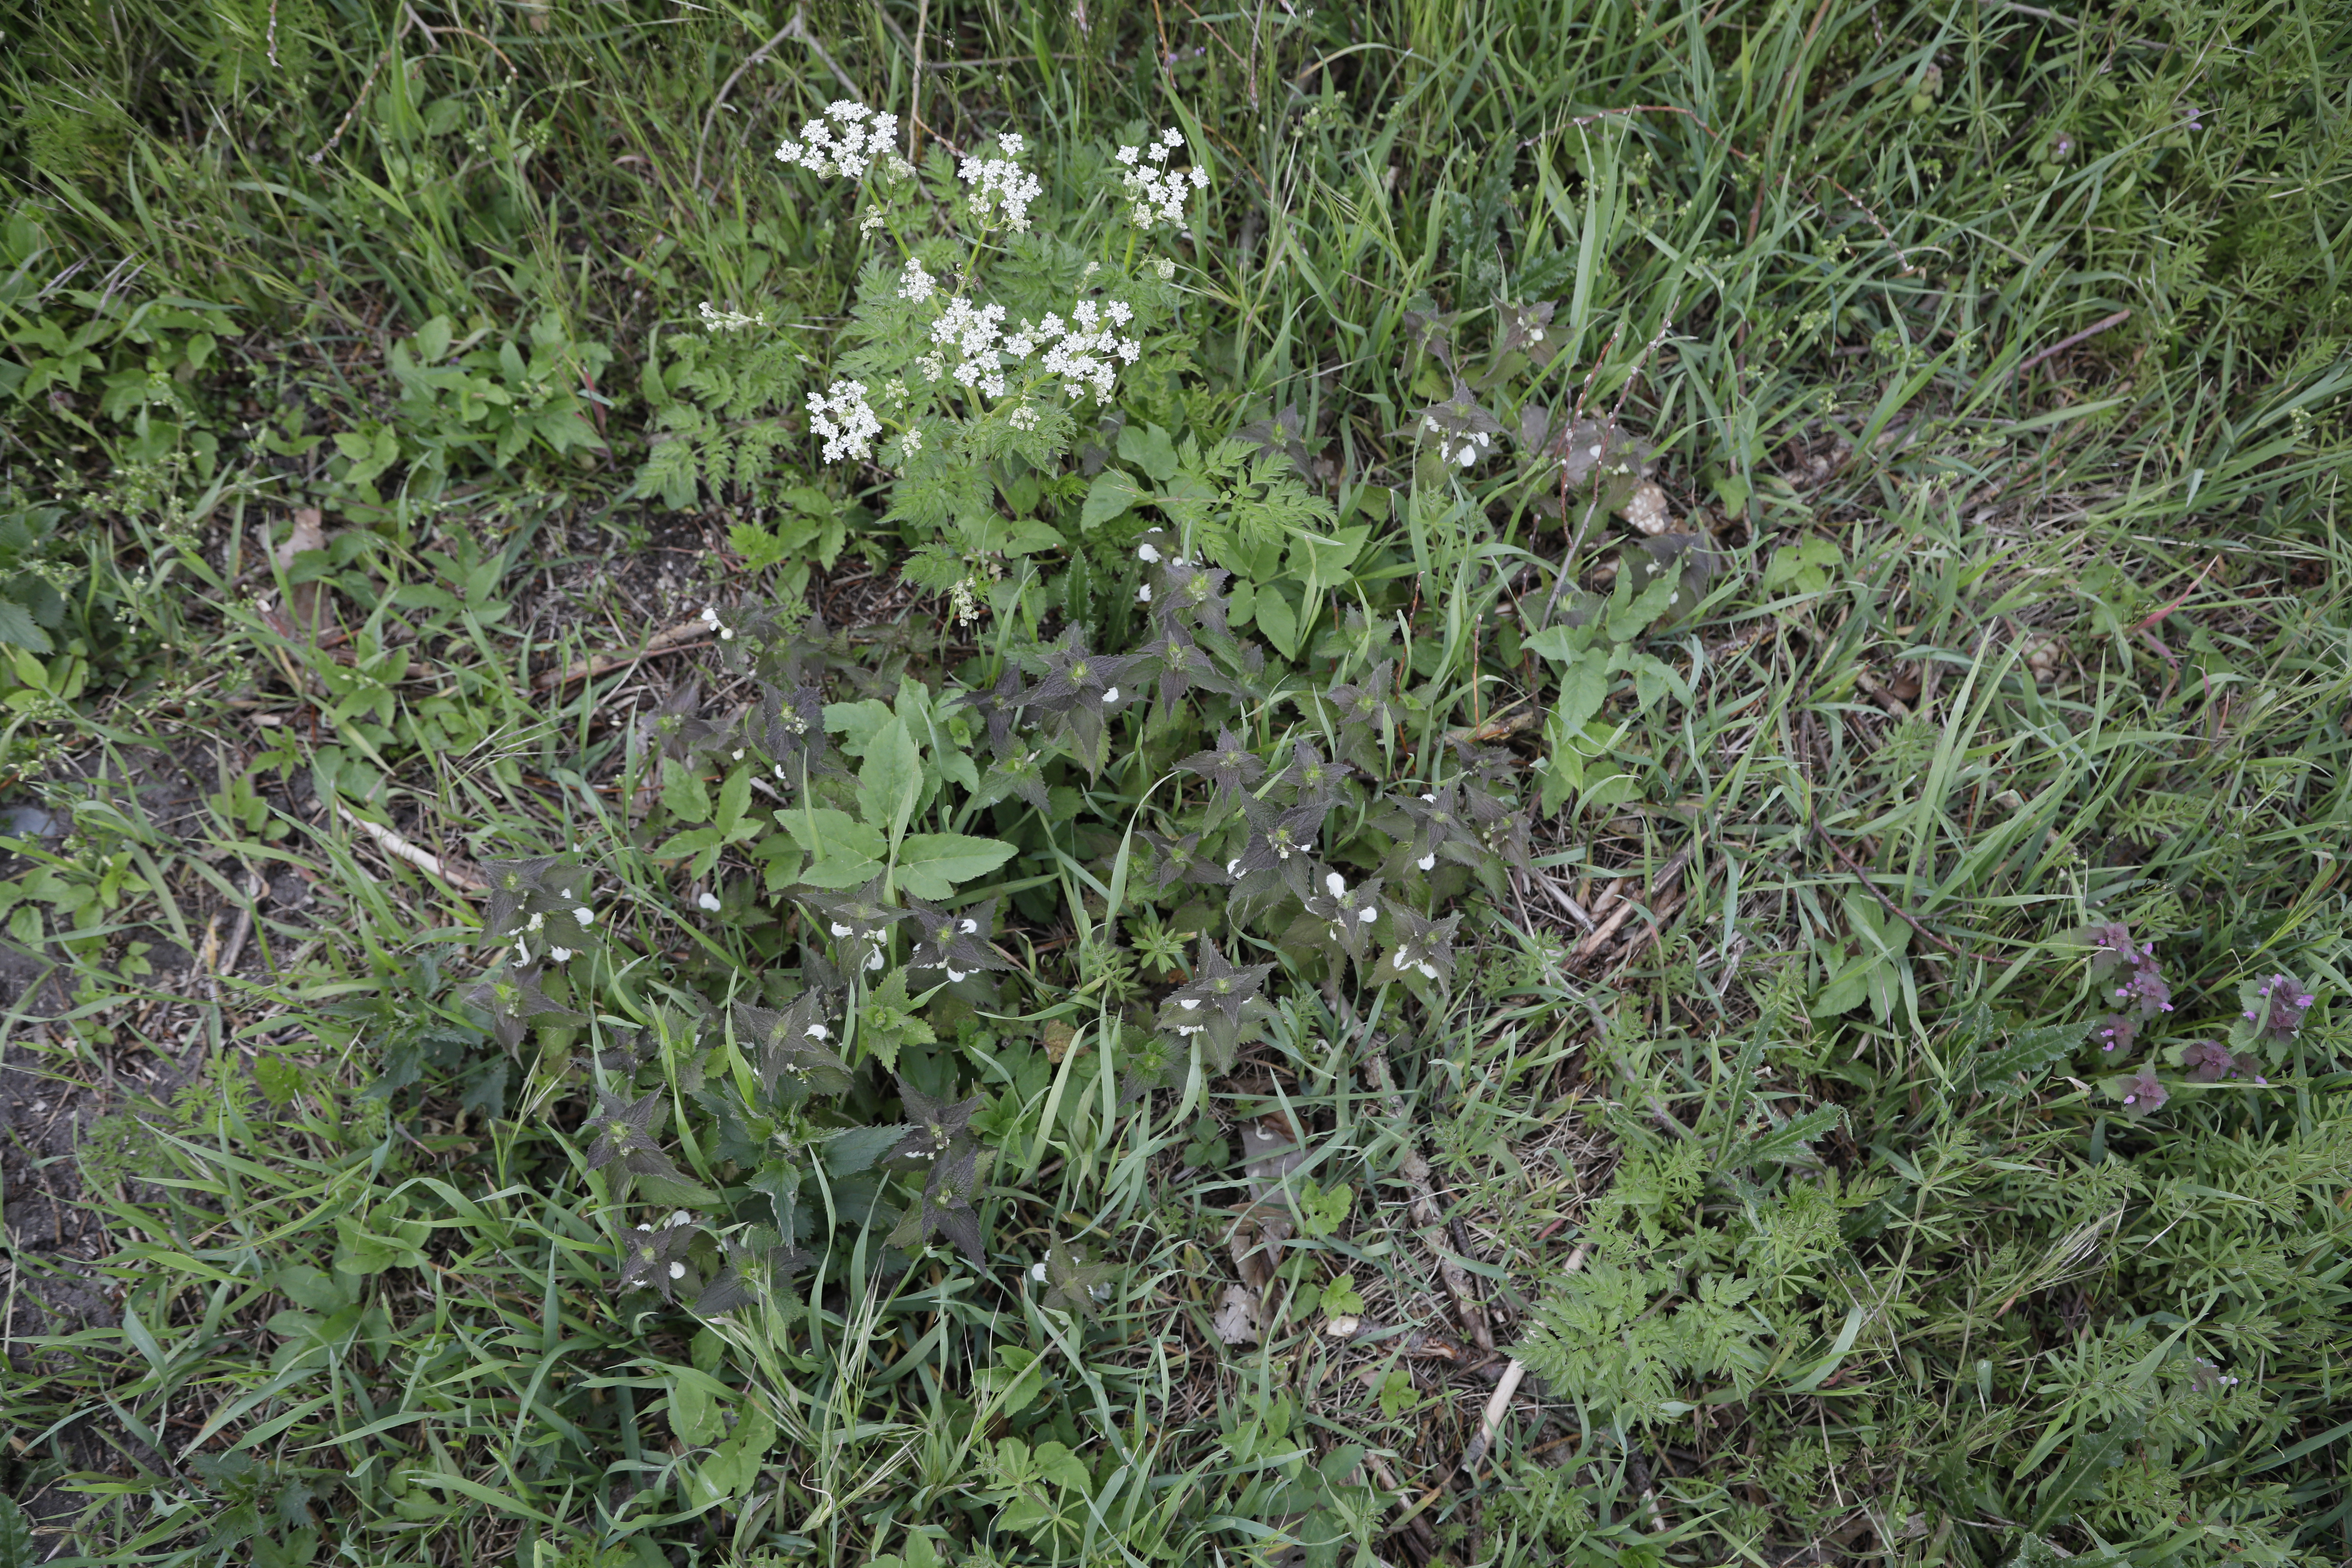
Plant species: Lamium album, Anthriscus sylvestris, Lamium purpureum